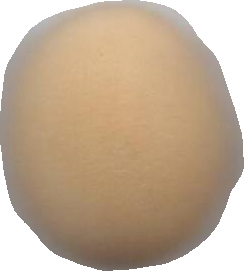
Variety: Dega